Hyperbolic trajectory

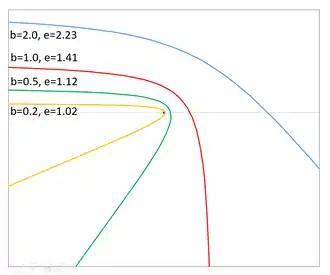
Hyperbolic trajectories followed by objects approaching central object (small dot) with same hyperbolic excess velocity (and semi-major axis (=1)) and from same direction but with different impact parameters and eccentricities. The yellow line indeed passes around the central dot, approaching it closely.

The impact parameter is the distance by which a body, if it continued on an unperturbed path, would miss the central body at its closest approach. With bodies experiencing gravitational forces and following hyperbolic trajectories it is equal to the semi-minor axis of the hyperbola.